Pravargya

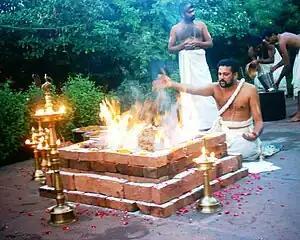
Performance of a Yajna.

As illustrated, the above brief legend is given in respect to digging up the clay to make the Mahāvīra pots as part of the Pravargya Yagya. The participant again refers to Vajasaneyi Samhita of the White Yajurveda, this time specifically Book 37, Verse 5 (i.e. 'Vâg. S. XXXVII, 5'):